Israir

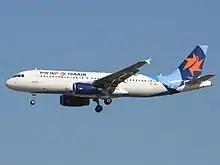
Israir A320-200

Israir received the first of the two ATR 72 aircraft it had on order in early July 2011 to replace the ATR 42, with the second one expected to follow later that month. In 2014, the airline posted losses of 18.4 million shekel. On 25 May 2015, an Israir Airbus A320-200 has been seized by Portuguese authorities while in Lisbon over unpaid debts to Portuguese airline euroAtlantic Airways for a leasing contract in 2008. Also in May 2015, El Al confirmed it was in talks to merge its subsidiary Sun D'Or into Israir. While Sun D'Or would be dissolved, El Al would gain shares in Israir instead.